Yellow vests protests

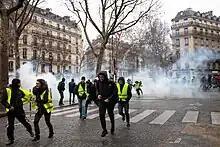
A "gilets jaunes" demonstration in Paris in December 2018

A terrorist attack on 11 December 2018 at the Strasbourg Christmas market contributed to heightened public security concerns and smaller demonstrations in Act V. Conspiracy theories were circulated on social media, claiming that the attack, which had been perpetrated by a 29-year-old man with multiple criminal convictions, was a manufactured event.